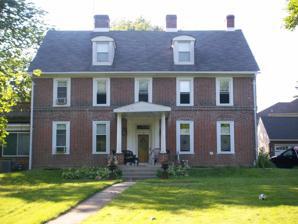
Building: Barnardus Van Leer House
Country: United States of America
Year built: 1742
Building in Marple Township Barnardus Van Leer House Dr. Van Leer's historical house General information Location Marple Township Coordinates 39°57′51″N 75°21′41″W / 39.96423°N 75.36131°W / 39.96423; -75.36131 Estimated completion 1742 Design and construction Architect(s) Van Leer Family The Barnardus Van Leer House , is an historic house in the colonial style . Built for Dr. Bernardhus Van Leer , it is one of the last historical dwellings in Marple Township, Pennsylvania . History The original structure belonged to an estate owned by the Van Leer family who immigrated from Germany in 1698. The land passed to the Van Leer family in 1720 or 1721, and Dr. Bernardhus Van Leer built the house with the help of his father-in-law, ironmaster William Branson, in c. 1742. According to local historian Lucy Simler it was sometimes called the Black Mansion or the Van Leer mansion; she reported that it had been speculated that it was built on the site of or taken material from an earlier building on the site built by the Stanfield family. A nearby log cabin , located on Conestoga High School, was also owned by the Van Leer family and used as an Underground Railroad station. References